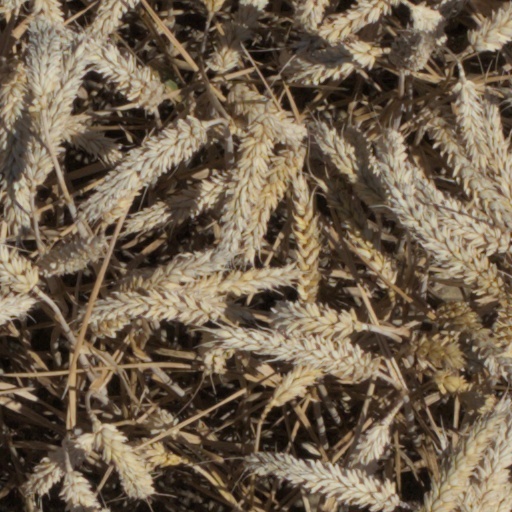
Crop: wheat